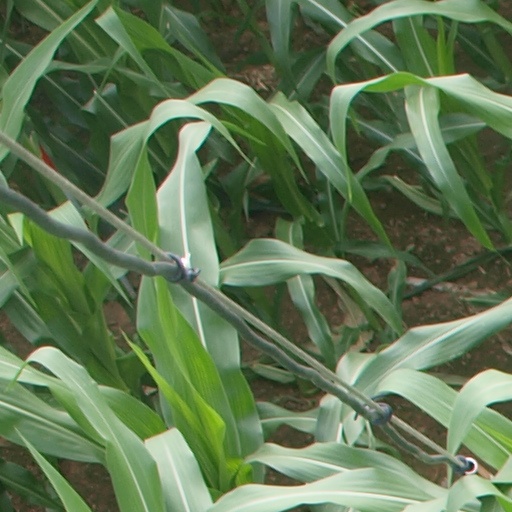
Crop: maize; corn